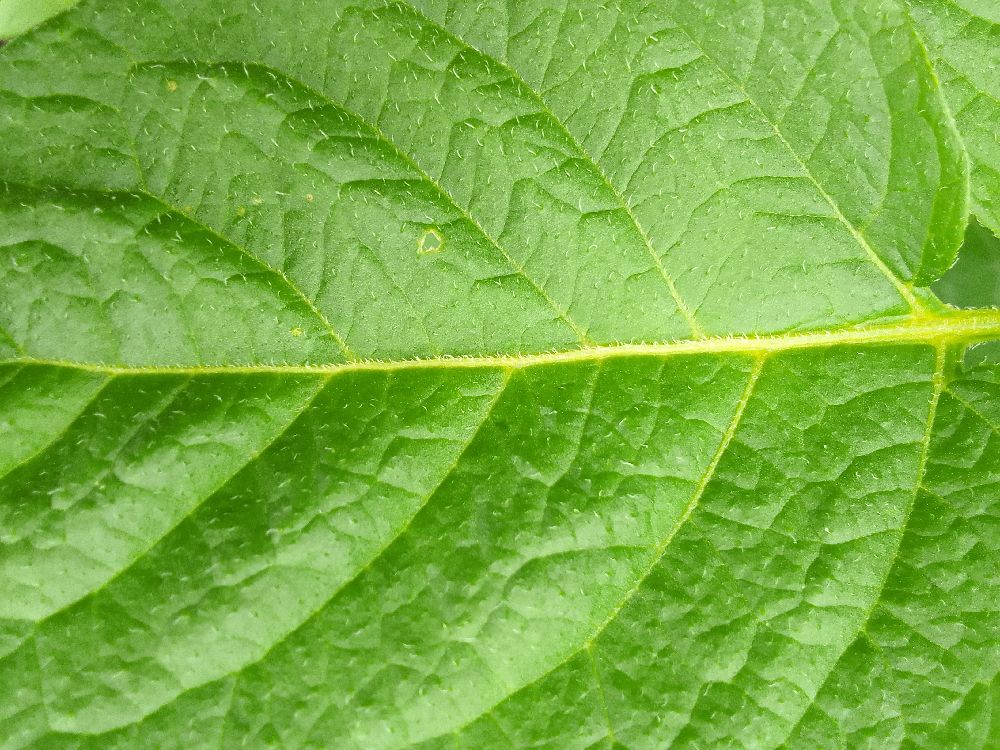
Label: Healthy